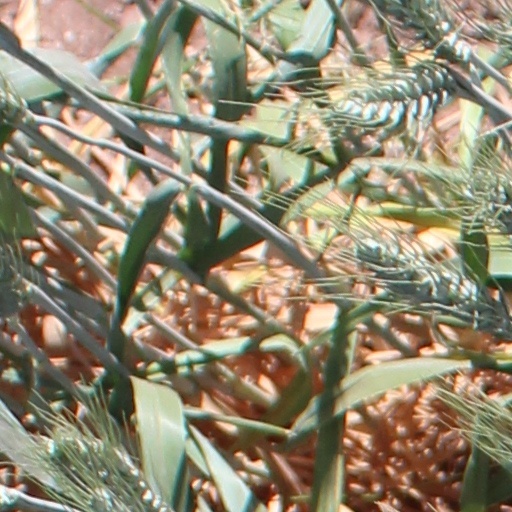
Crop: wheat